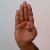
The image shows a hand gesture representing the letter 'B' in Indian Sign Language.